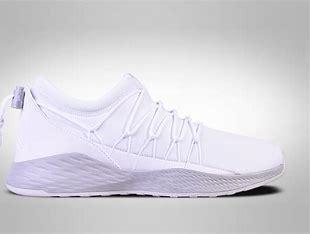
Brand: Jordan
Model: Formula 23